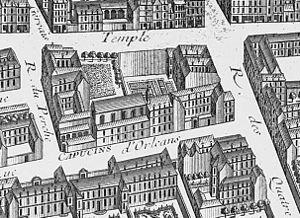
Plan de Turgot de 1739 (détail 3e arrondissement
La rue du Perche est une voie du 3ᵉ arrondissement de Paris, et appartient au quartier du Marais.
La cathédrale Sainte-Croix de Paris des Arméniens, ancienne église Saint-Jean-Saint-François, est une cathédrale de culte catholique arménien située 13-15 rue du Perche, dans le 3ᵉ arrondissement de Paris dans le quartier du Marais.